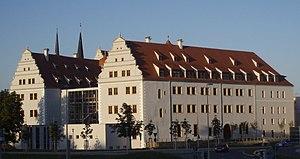
Le château d'Osterstein est une ancienne forteresse, puis château Renaissance de Zwickau en Saxe. C'est aujourd'hui une maison de retraite avec une partie musée.